Eliza Orzeszkowa

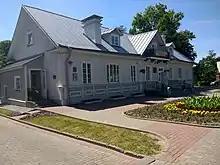
House of Eliza Orzeszkowa in Grodno, currently a museum

She was born as Eliza Pawłowska at an estate in Milkowszczyzna (then in the Russian Empire, now Miĺkaŭščyna in Belarus) to a noble Pawłowski family, and died in Grodno (now in Belarus) nearby. From 1852 to 1857, she lived in Warsaw, where she attended school. There she met another future Polish writer Maria Konopnicka. After returning to Milkowszczyzna, at the age of sixteen, Eliza married Piotr Orzeszko, a Polish nobleman twice her own age, who was exiled to Siberia after the January Uprising of 1863. They were legally separated in 1869. She married again in 1894, after a 30-year-long relationship with Stanisław Nahorski, who died a few years later. In 1866, she moved to Grodno and turned novelist.